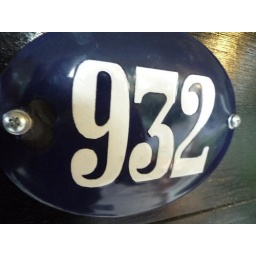
Great enamel house sign I had made in Buenos Aries